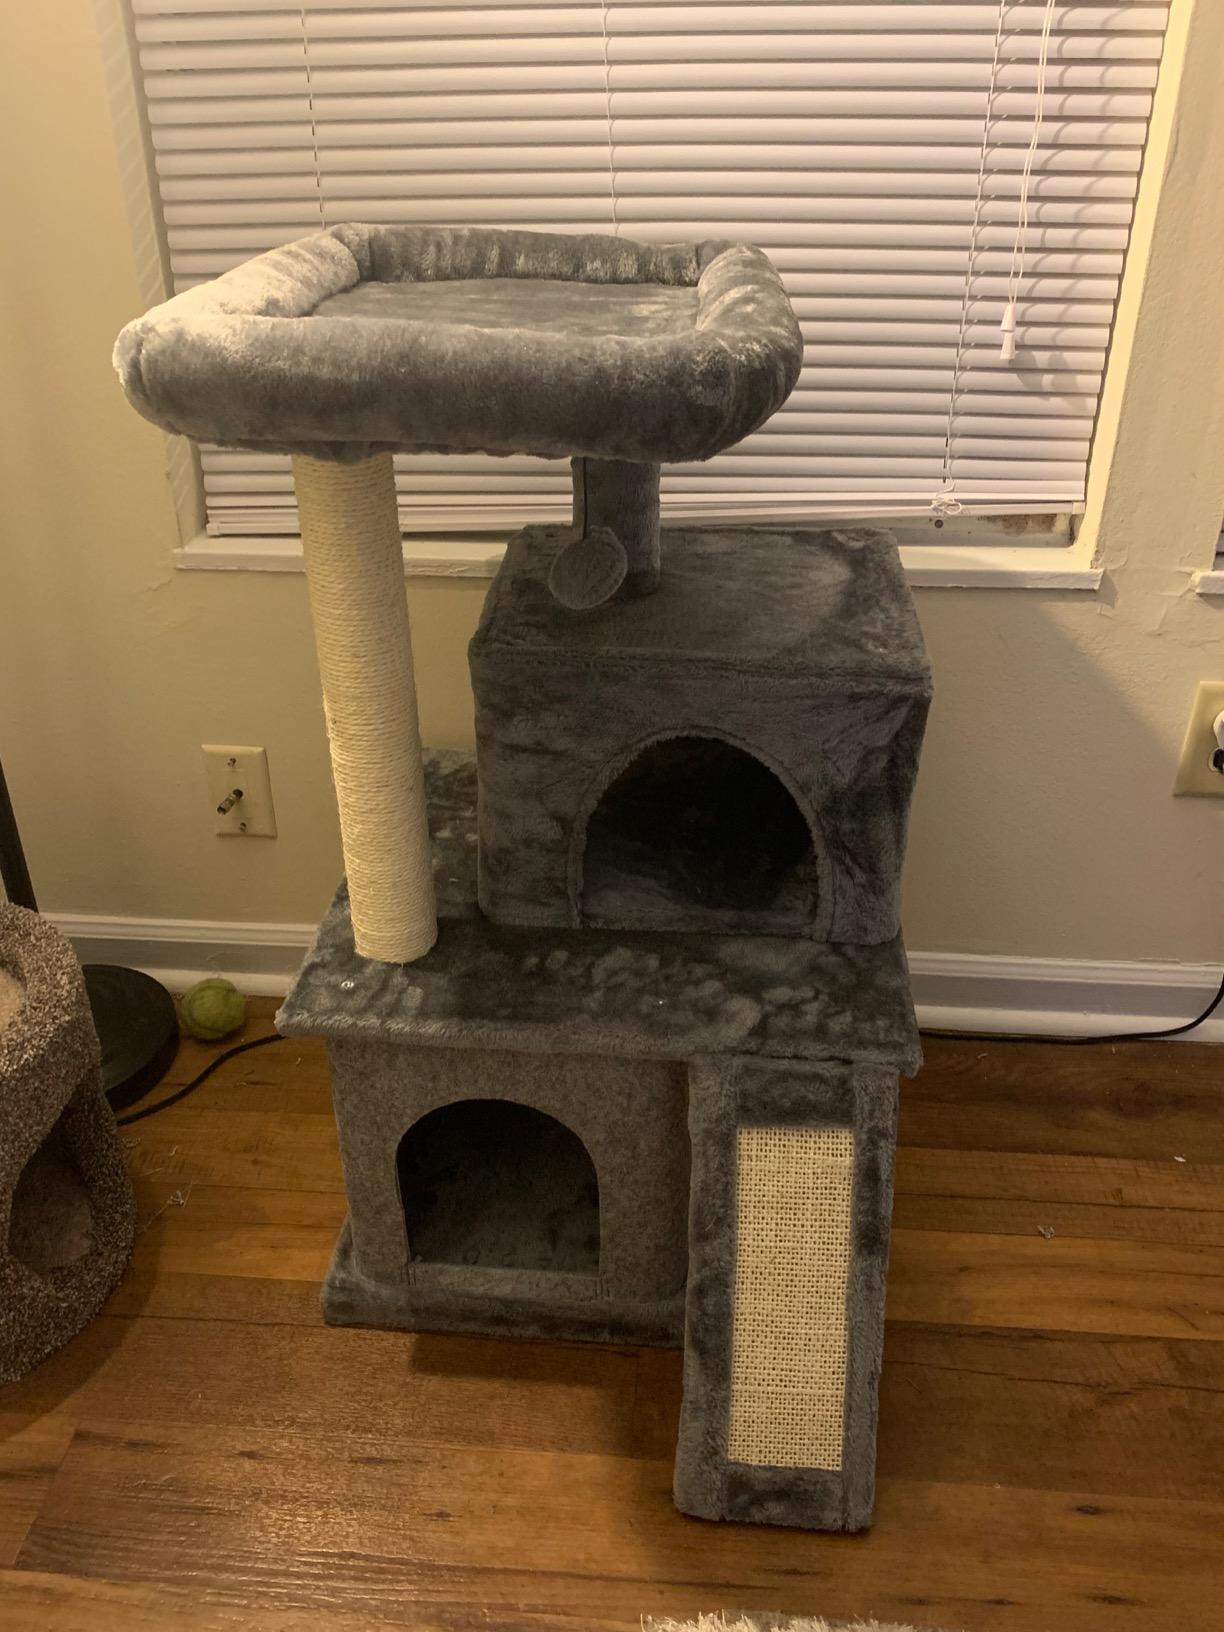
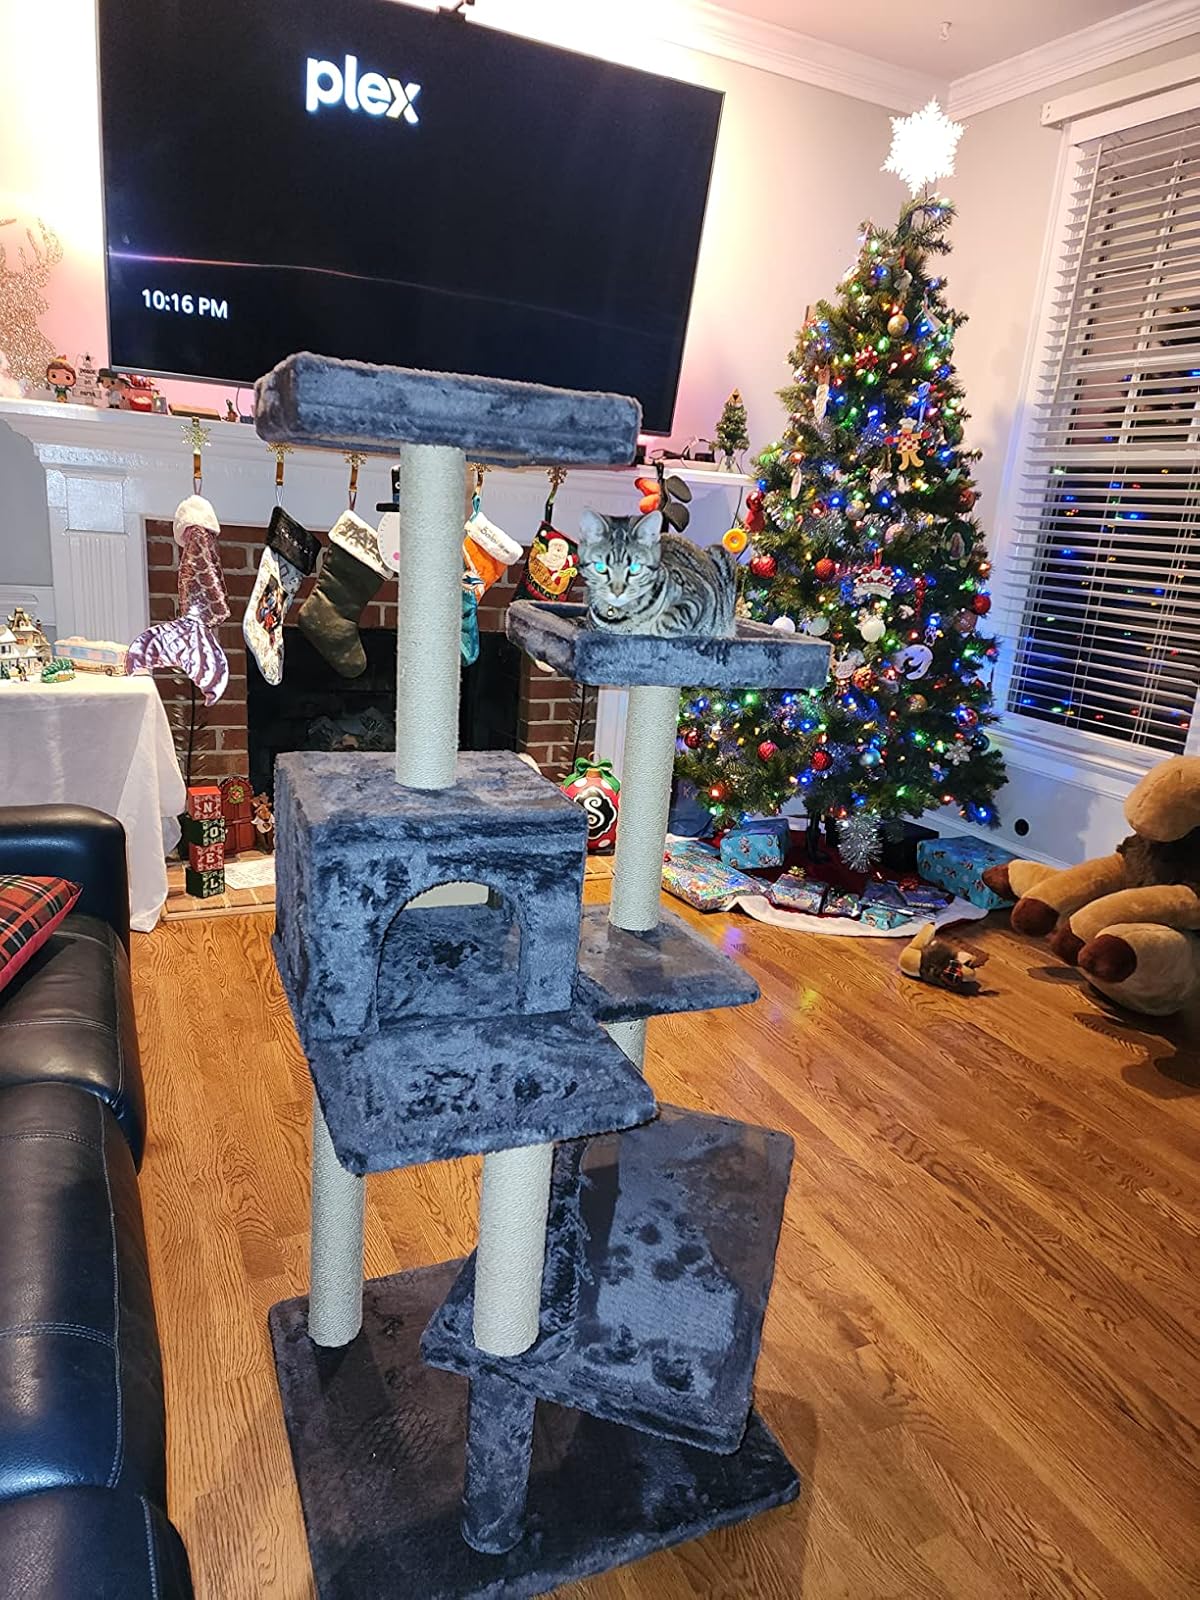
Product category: items_cat tree
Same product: no